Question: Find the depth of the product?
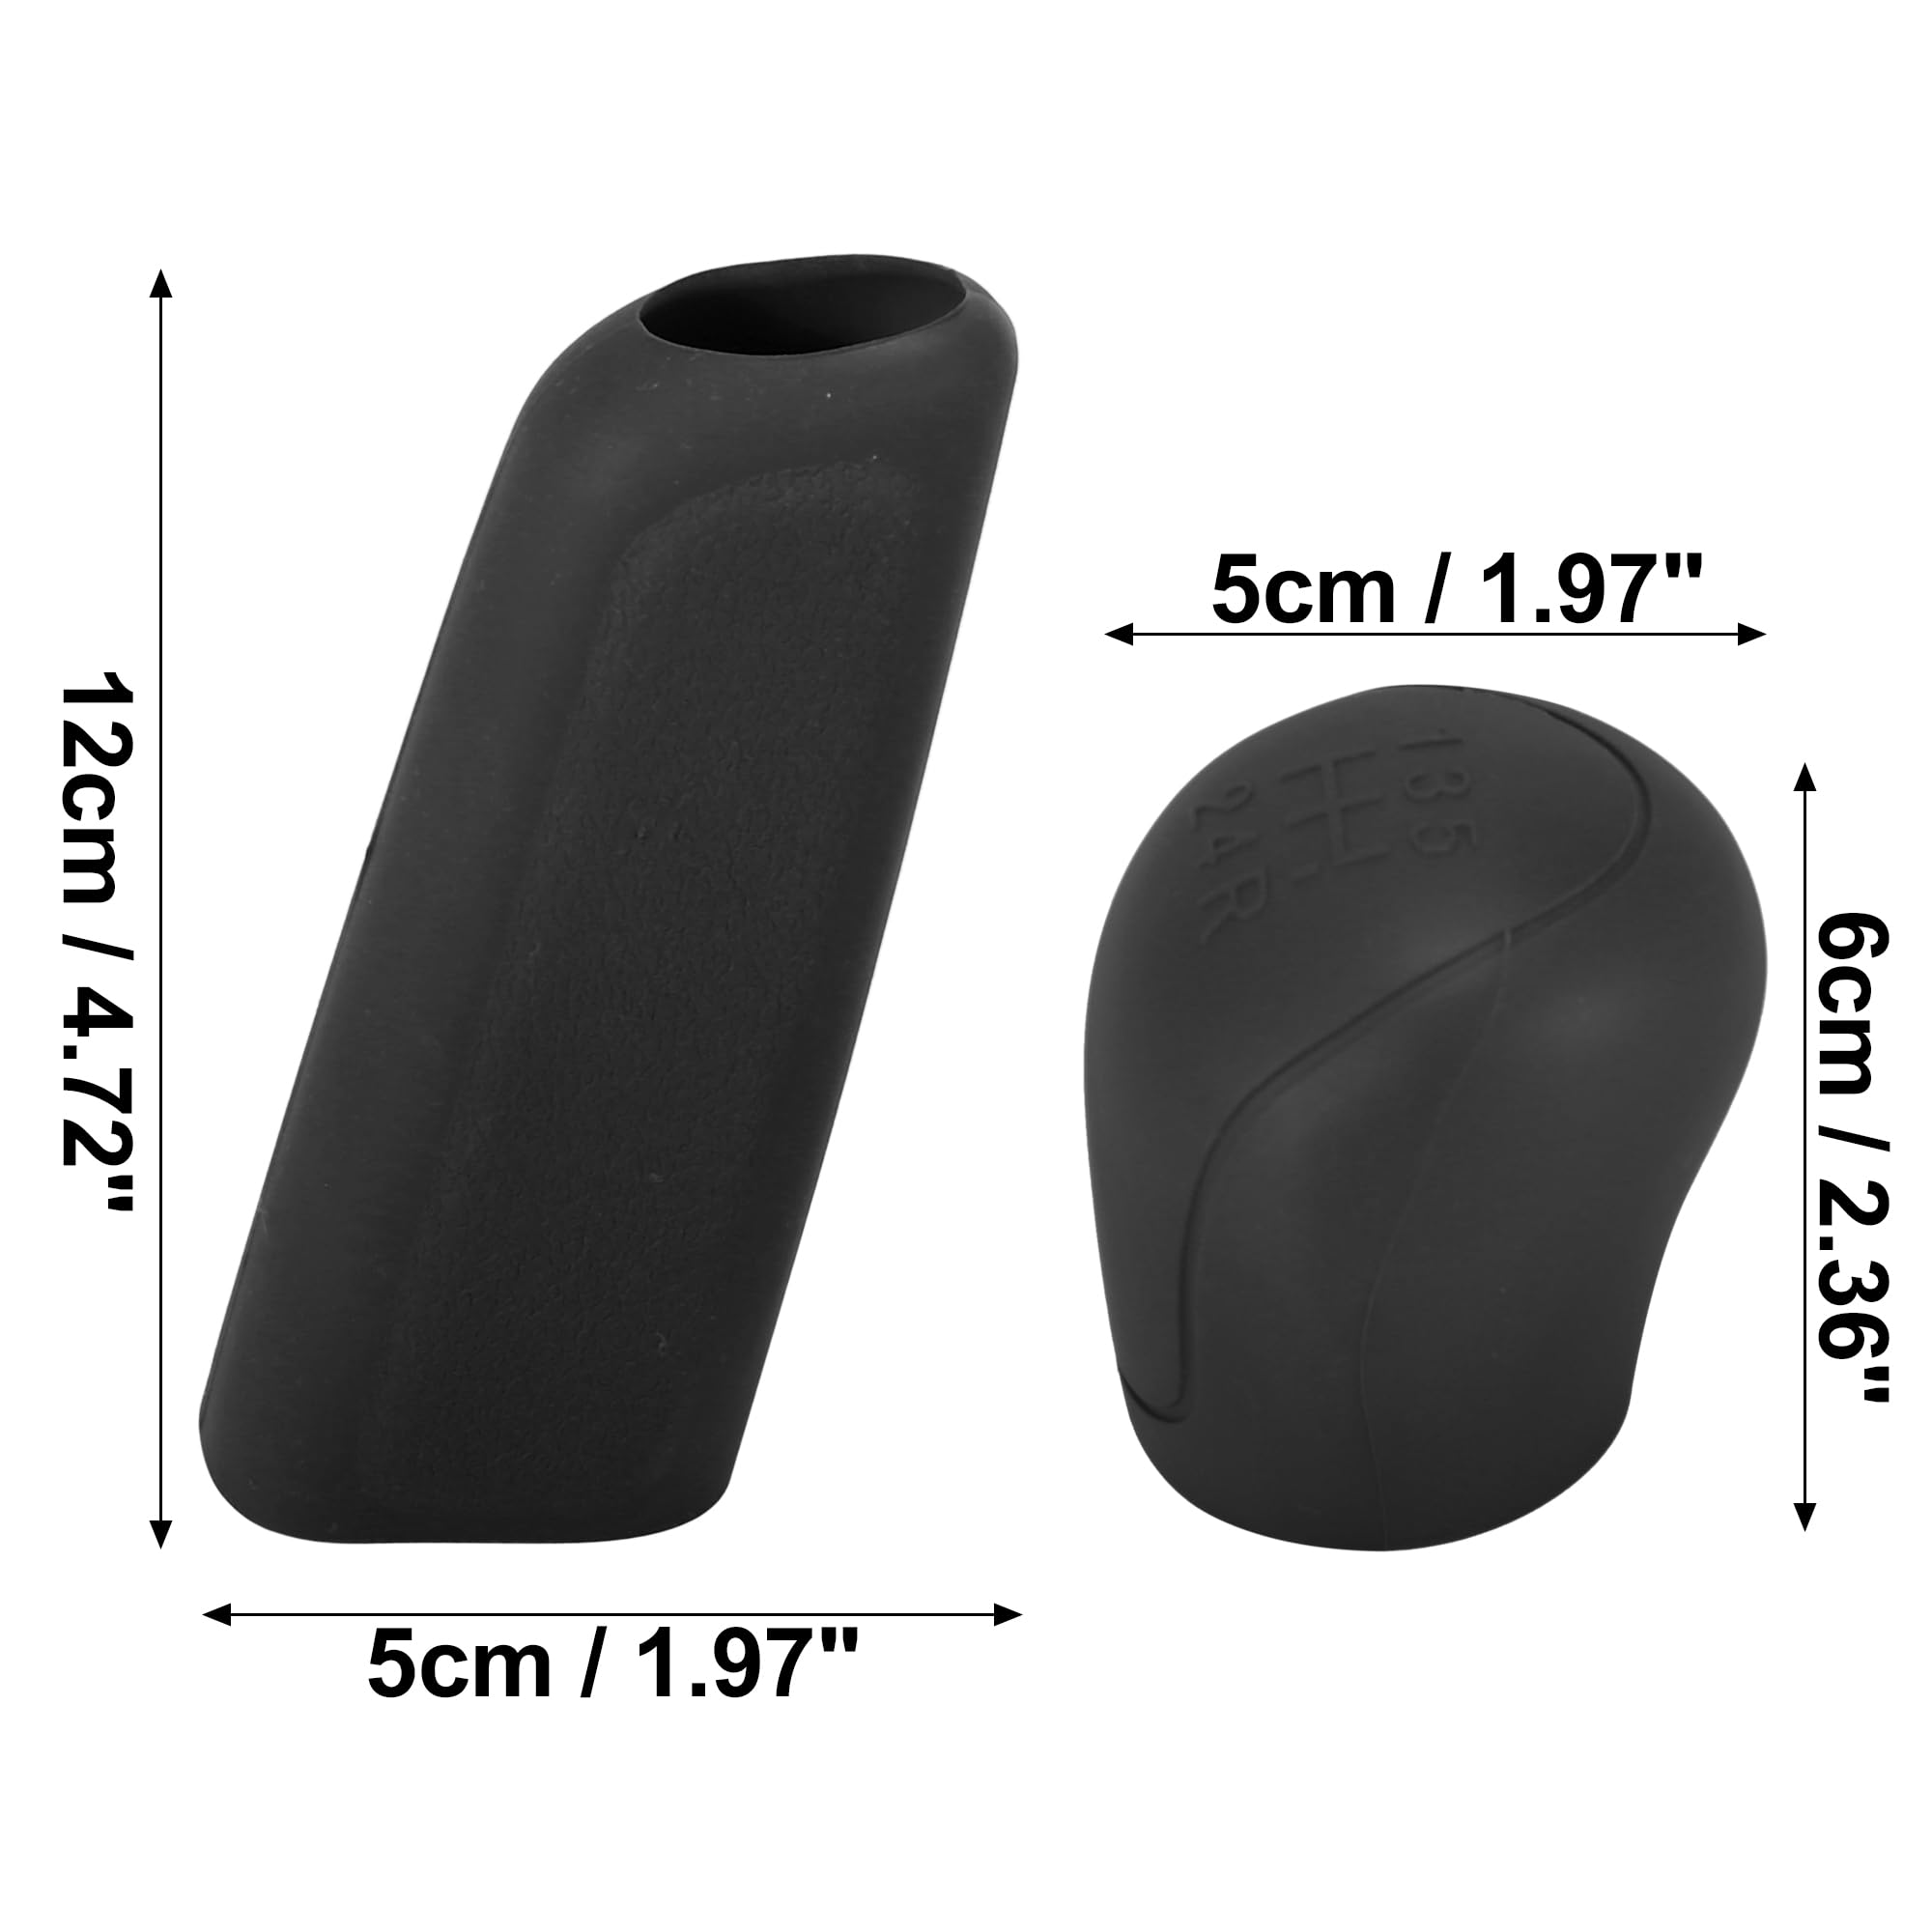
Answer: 12.0 centimetre